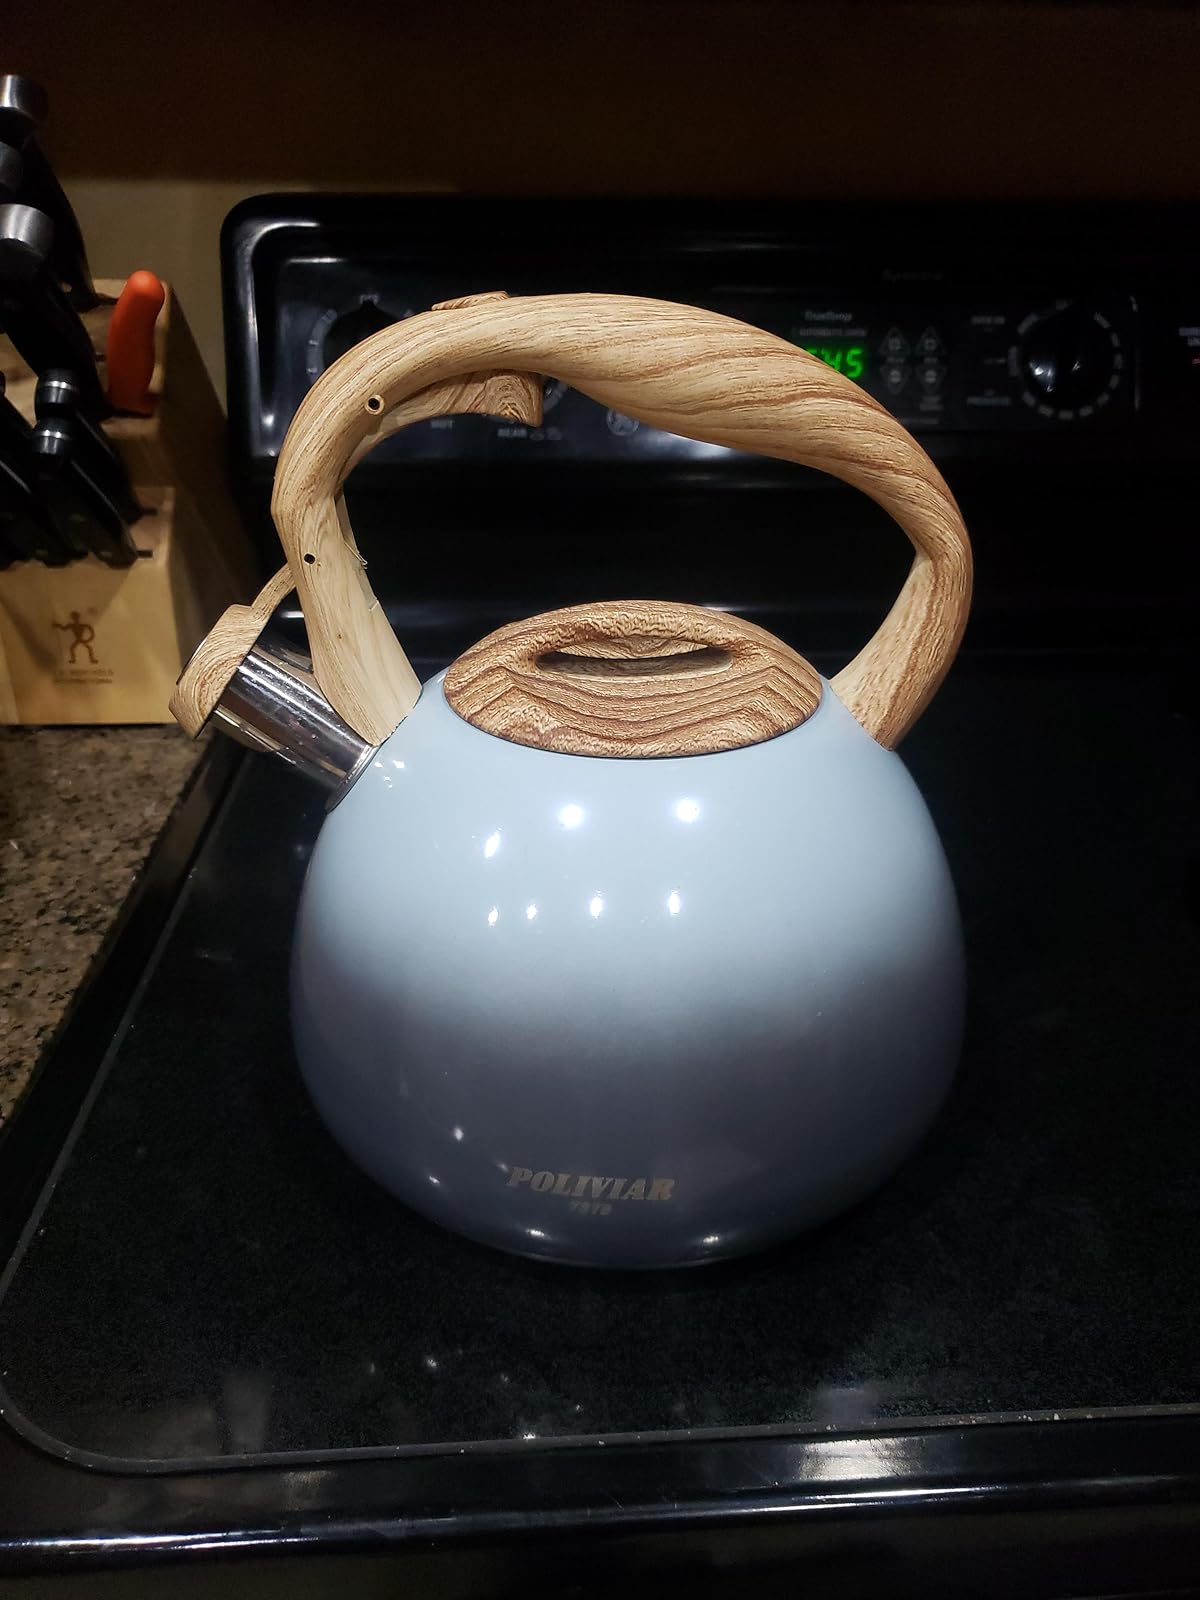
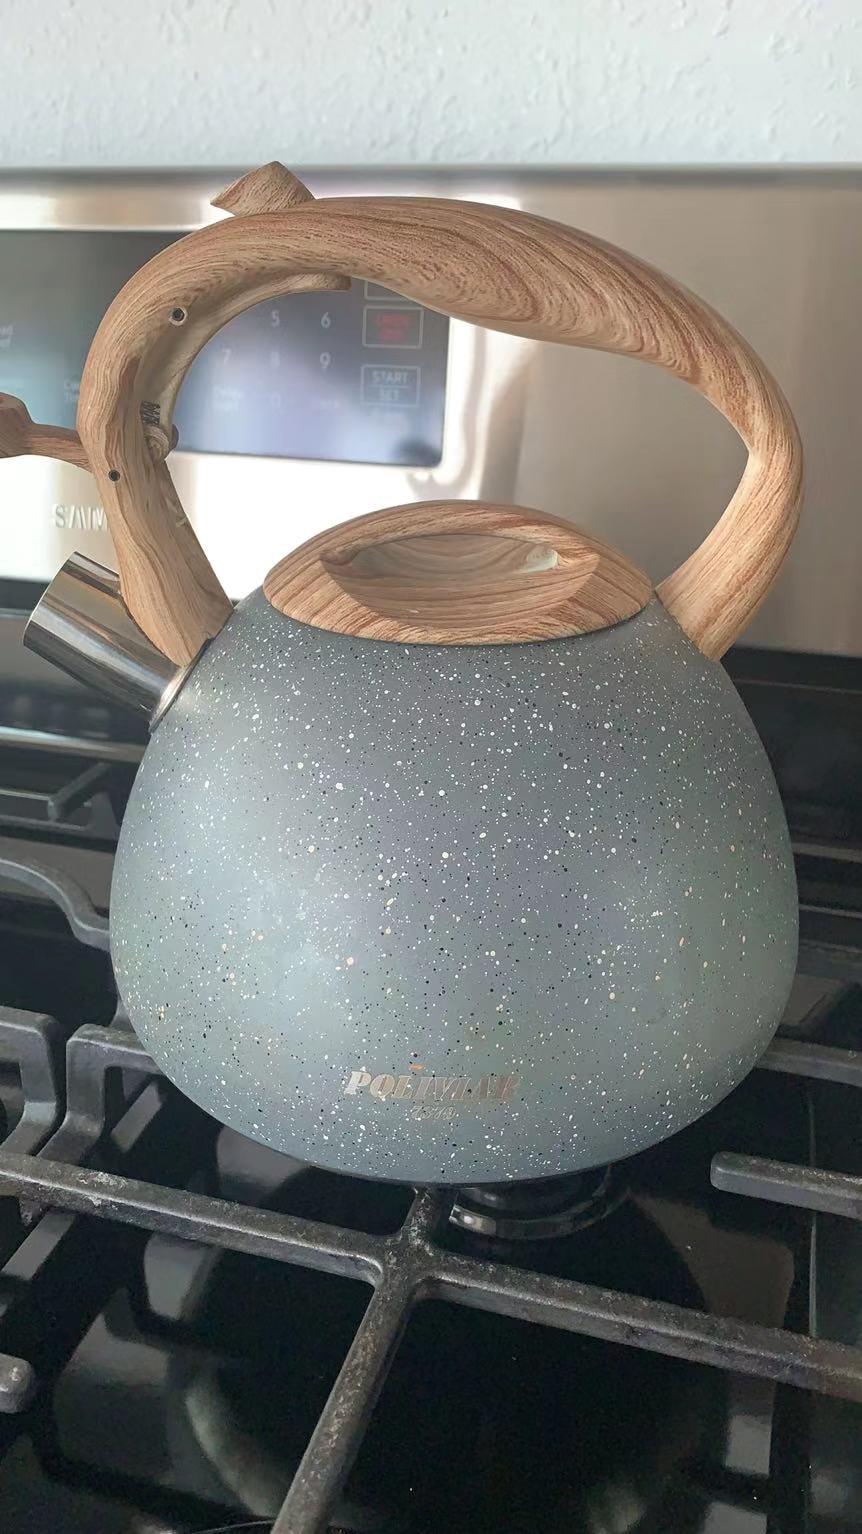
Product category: items_kettle
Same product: no